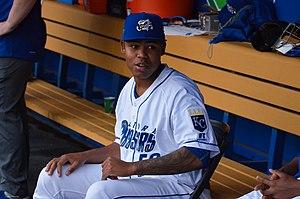
Miguel Emilio Almonte est un lanceur droitier des Royals de Kansas City de la Ligue majeure de baseball.